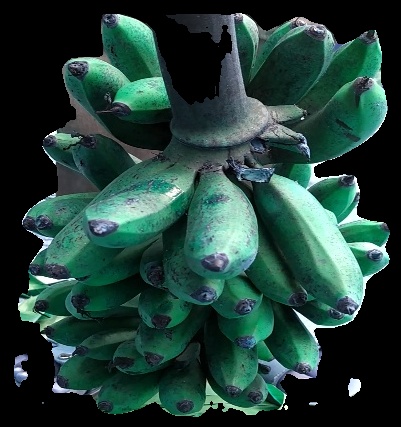
Variety: rasbale
Grade: grade3